Aleksandar Konovalov

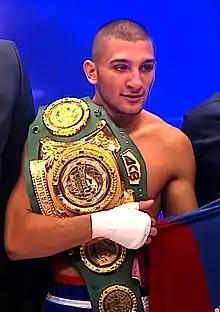

Aleksandar Konovalov (15. may 1994. Jagodina) is a Serbian kickboxer and boxer.